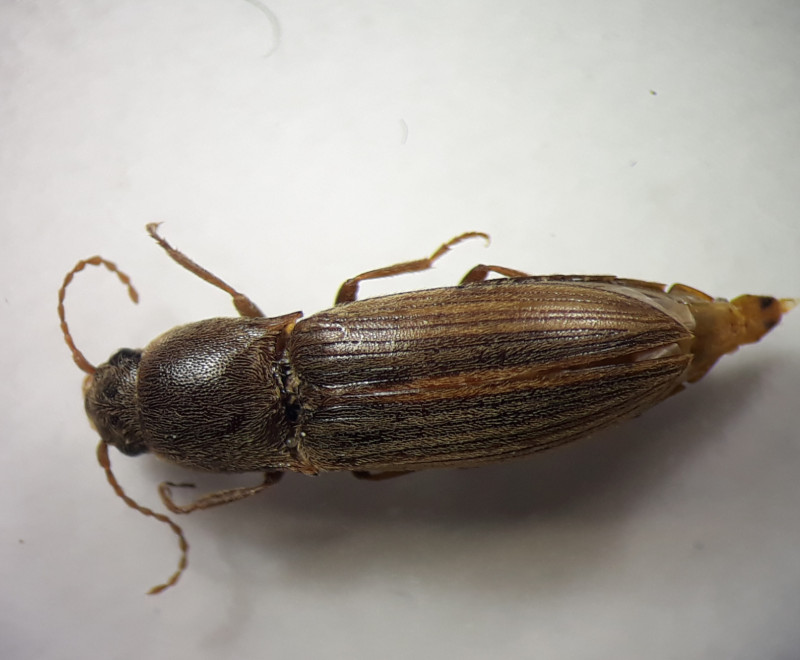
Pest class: clickbeetles_wireworms